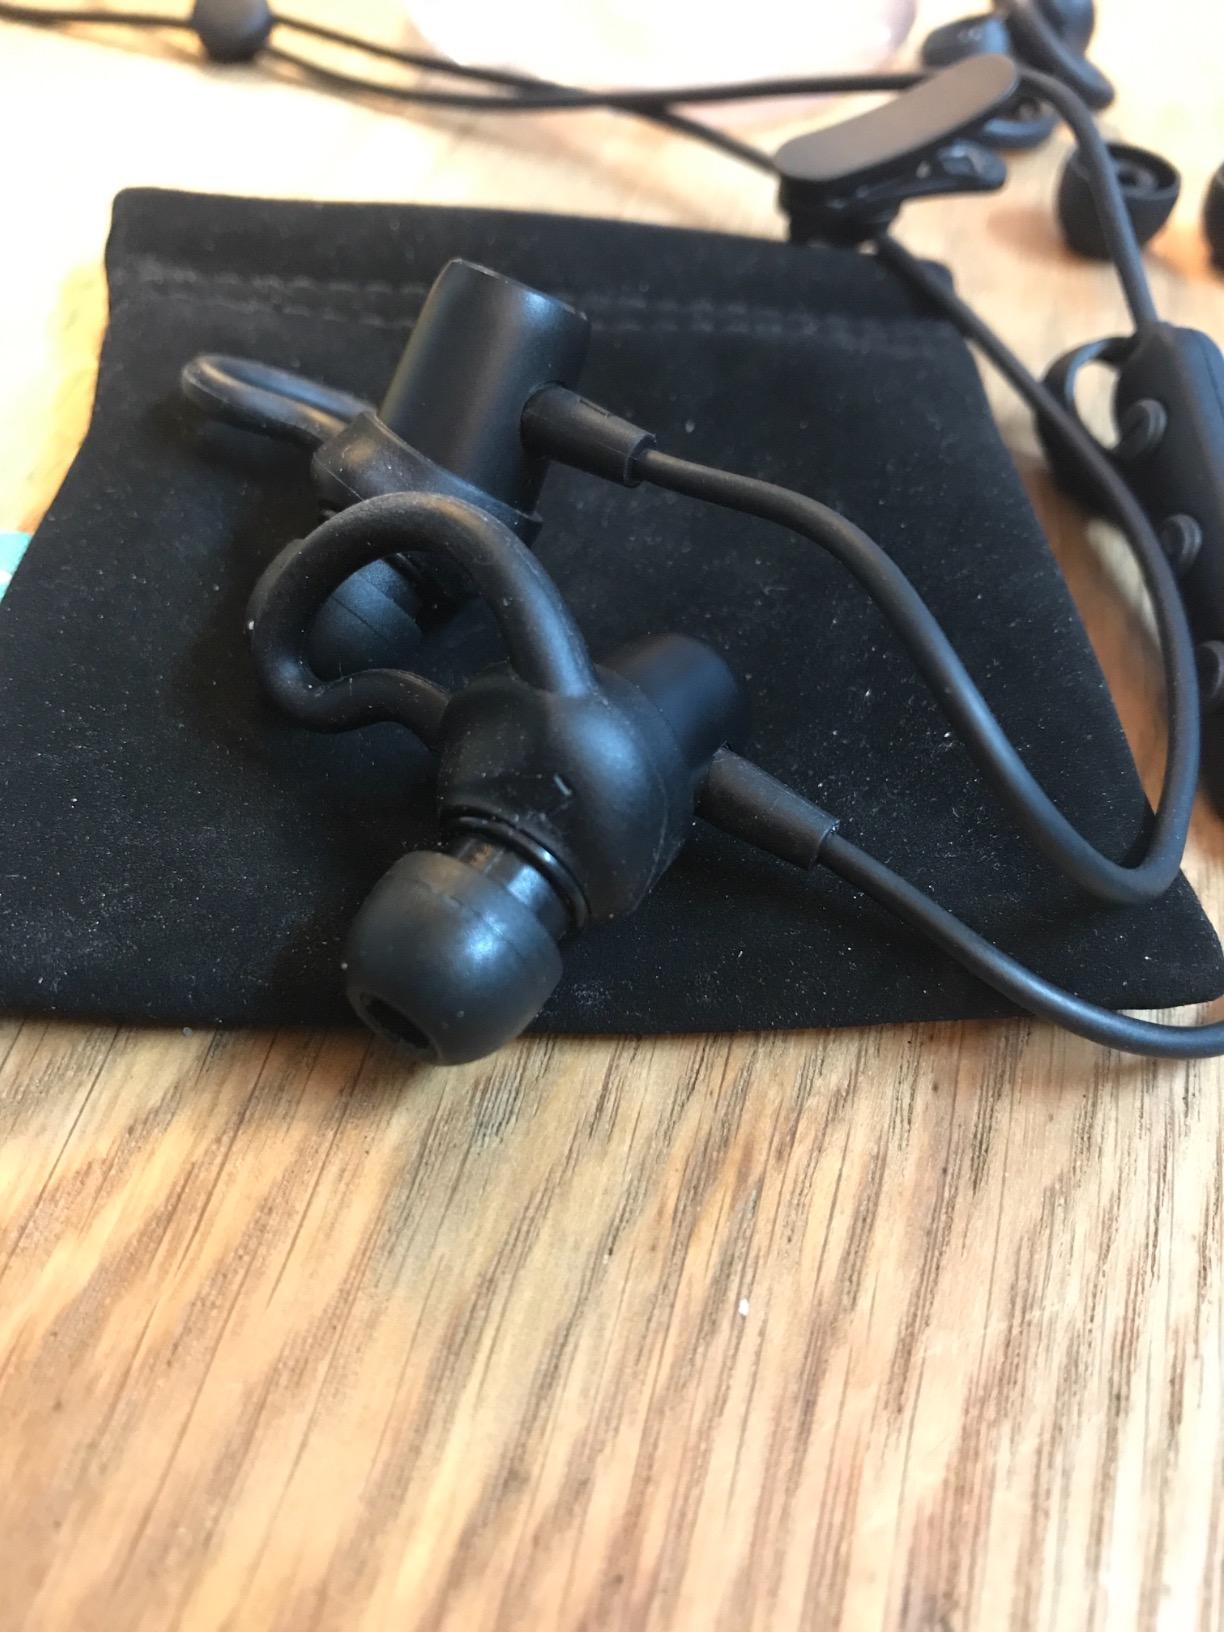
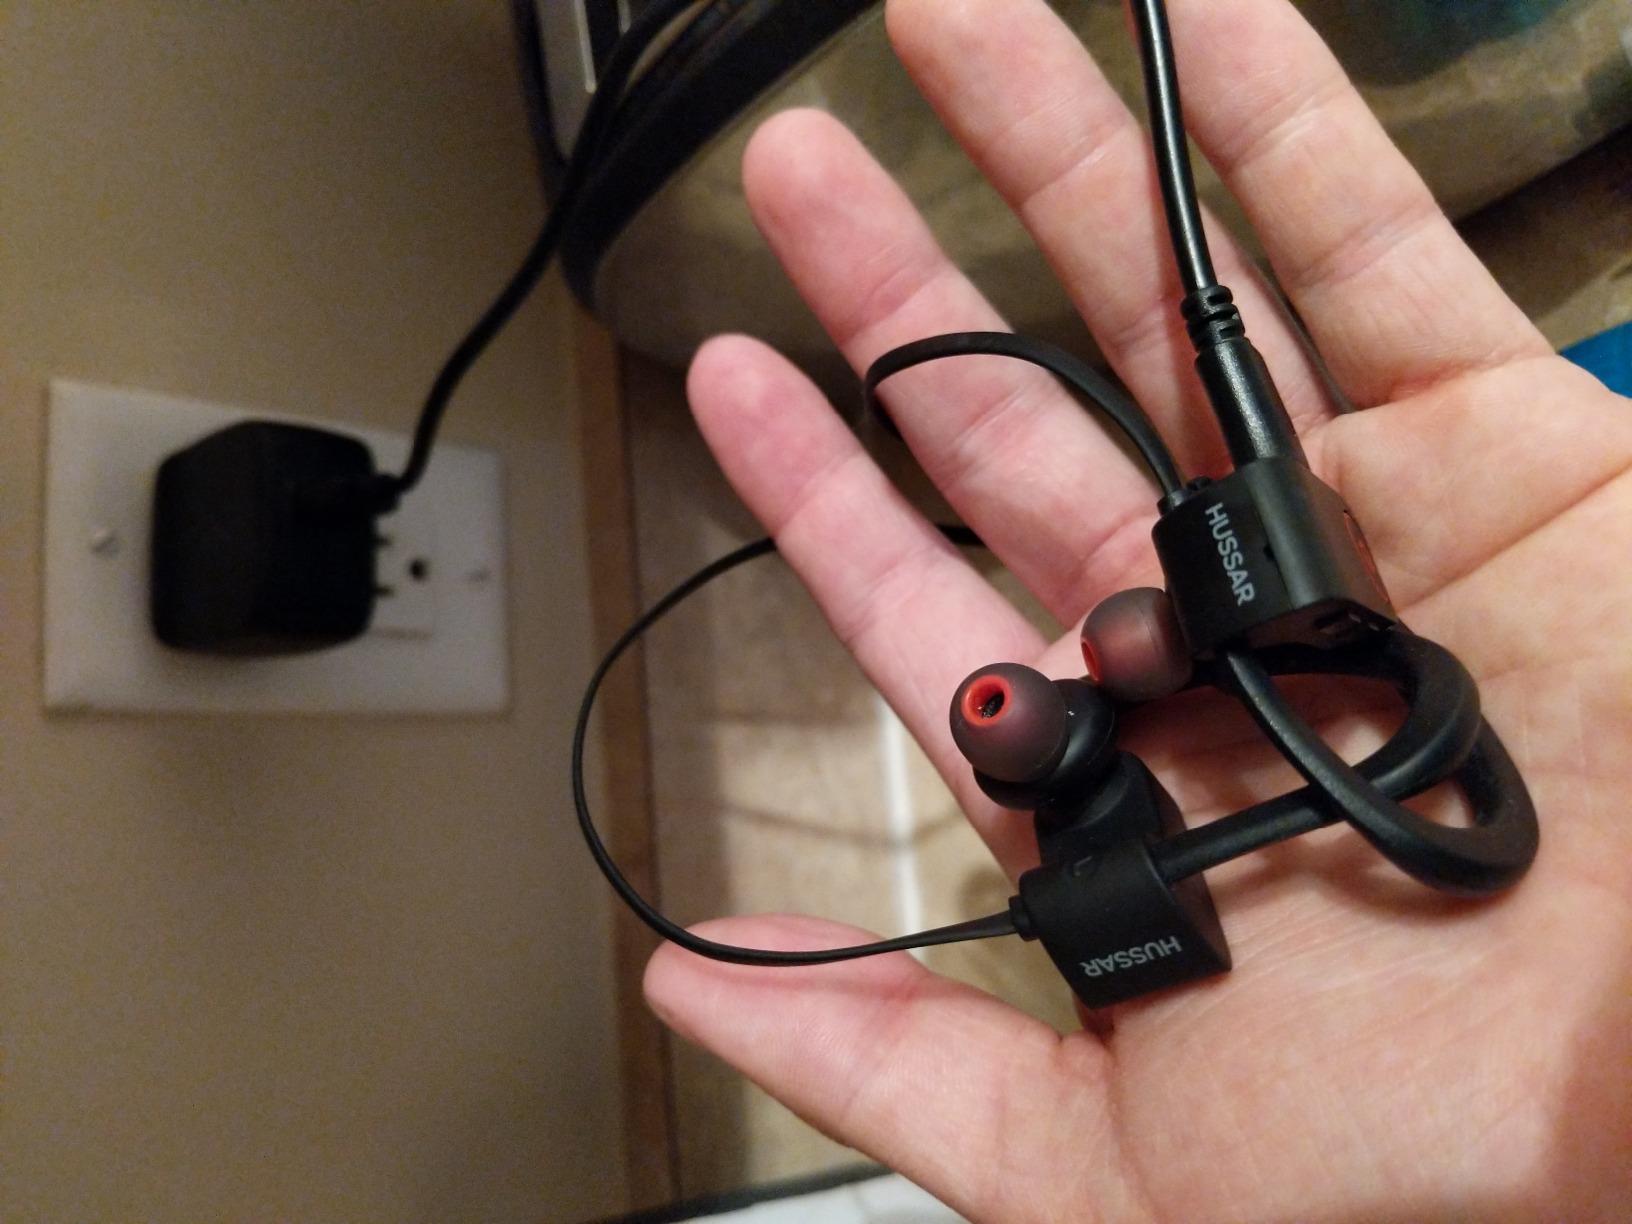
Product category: headphones
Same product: no